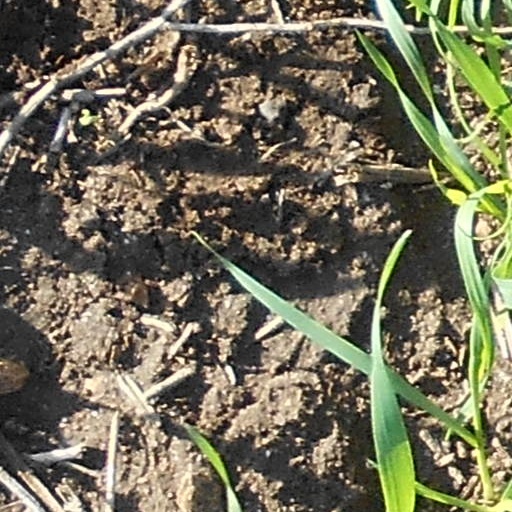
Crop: wheat